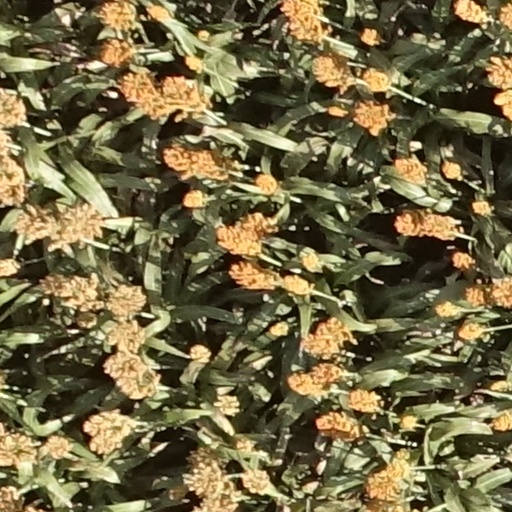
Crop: sorghum